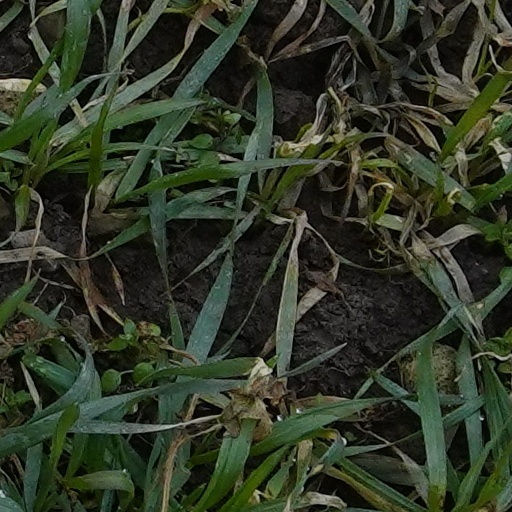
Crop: wheat